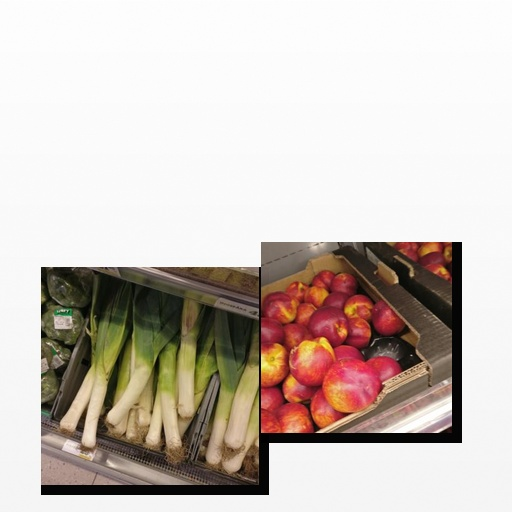
Food items: nectarine, leek